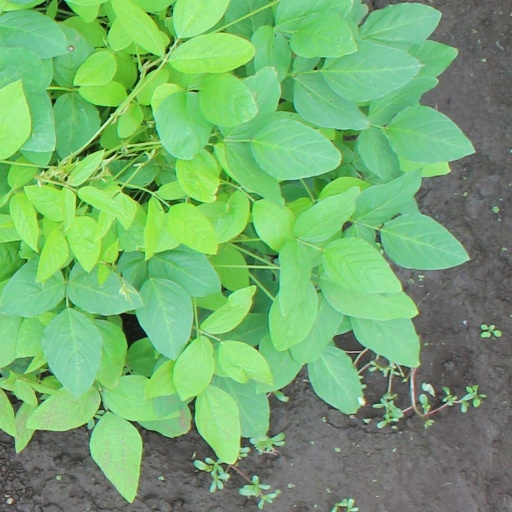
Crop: soybean